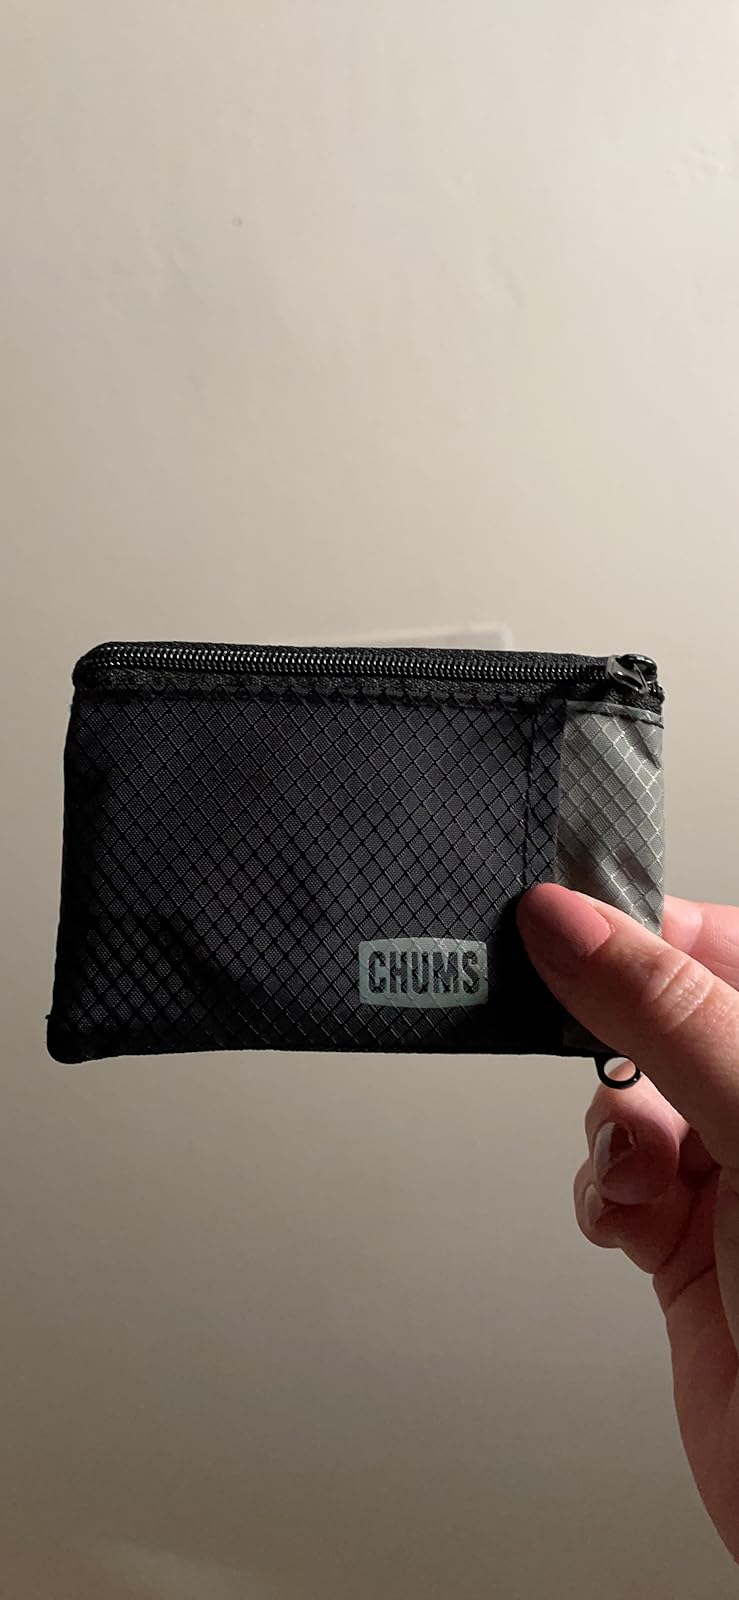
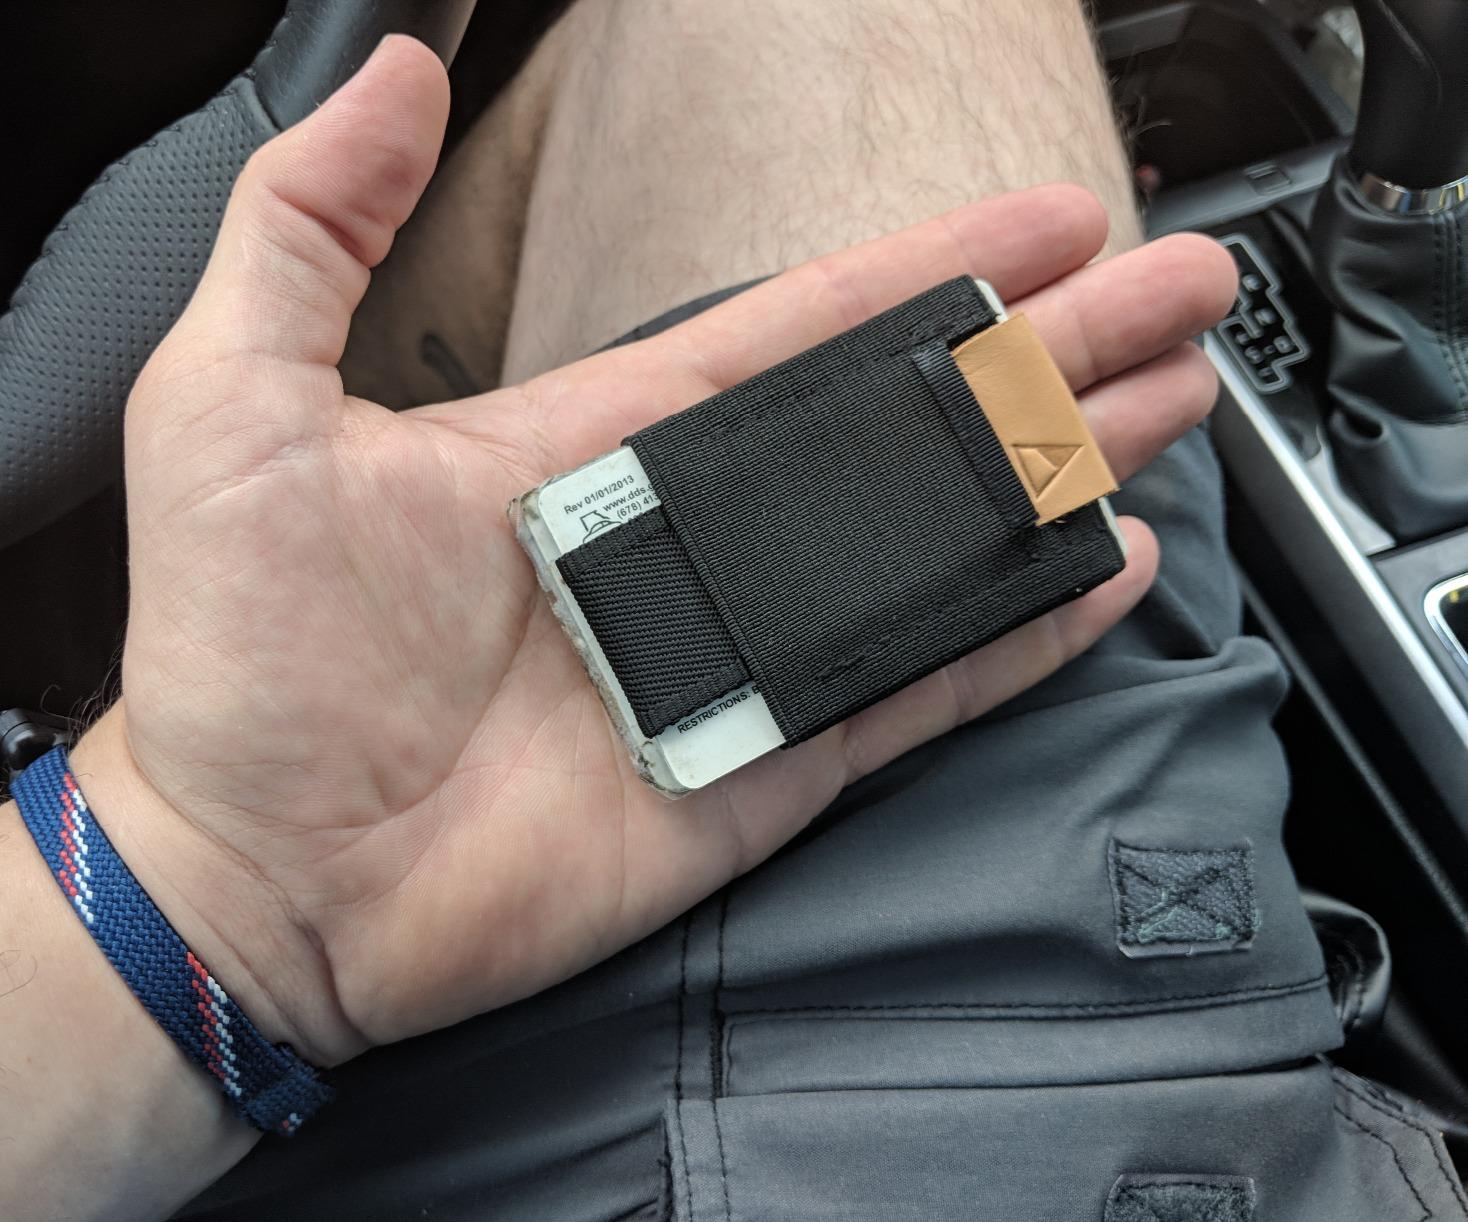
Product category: accessories_wallet
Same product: no